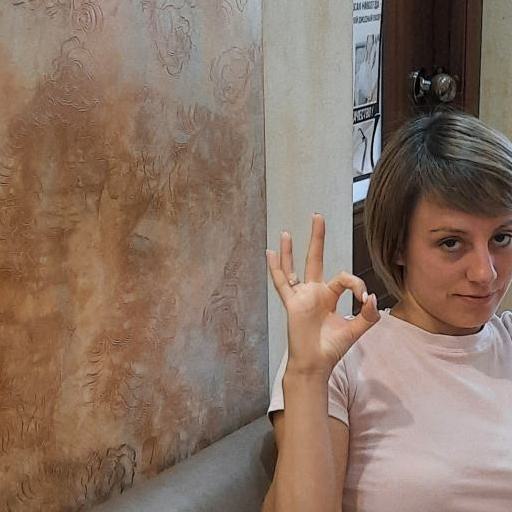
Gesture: ok